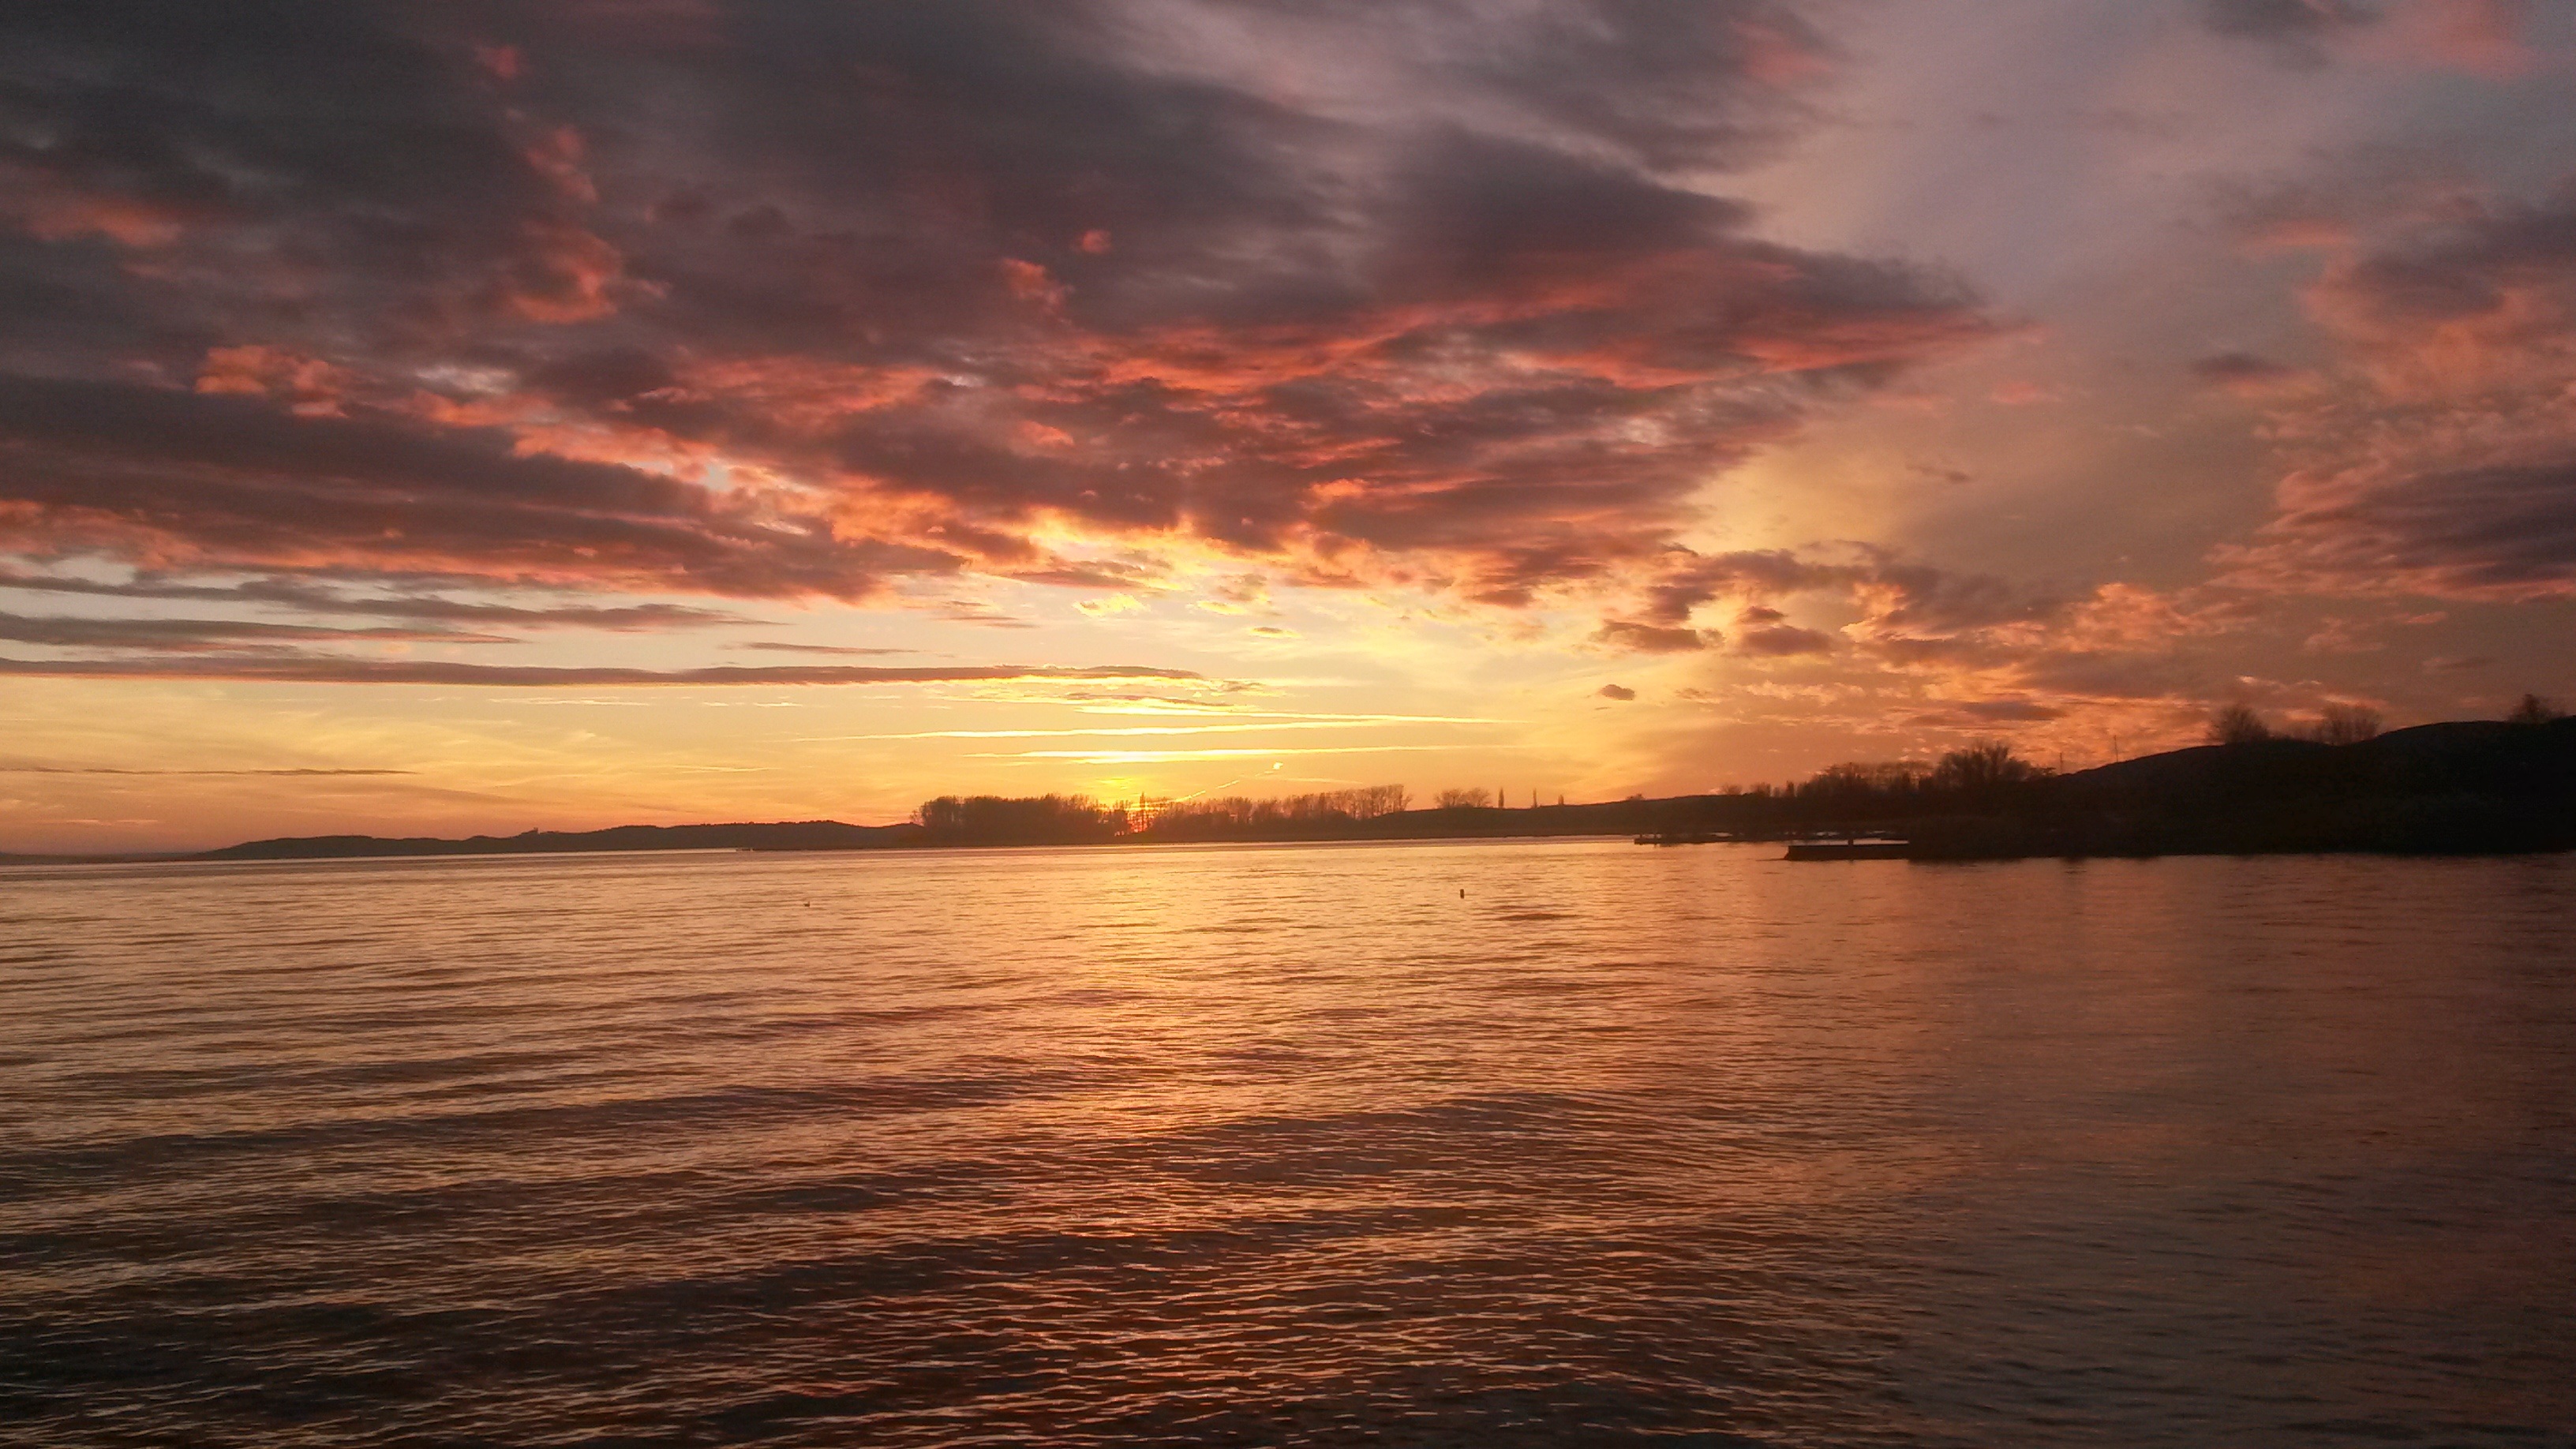
sea, coast, ocean, horizon, cloud, sky, sunrise, sunset, morning, dawn, dusk, evening, afterglow, lake balaton, als rs, red sky at morning